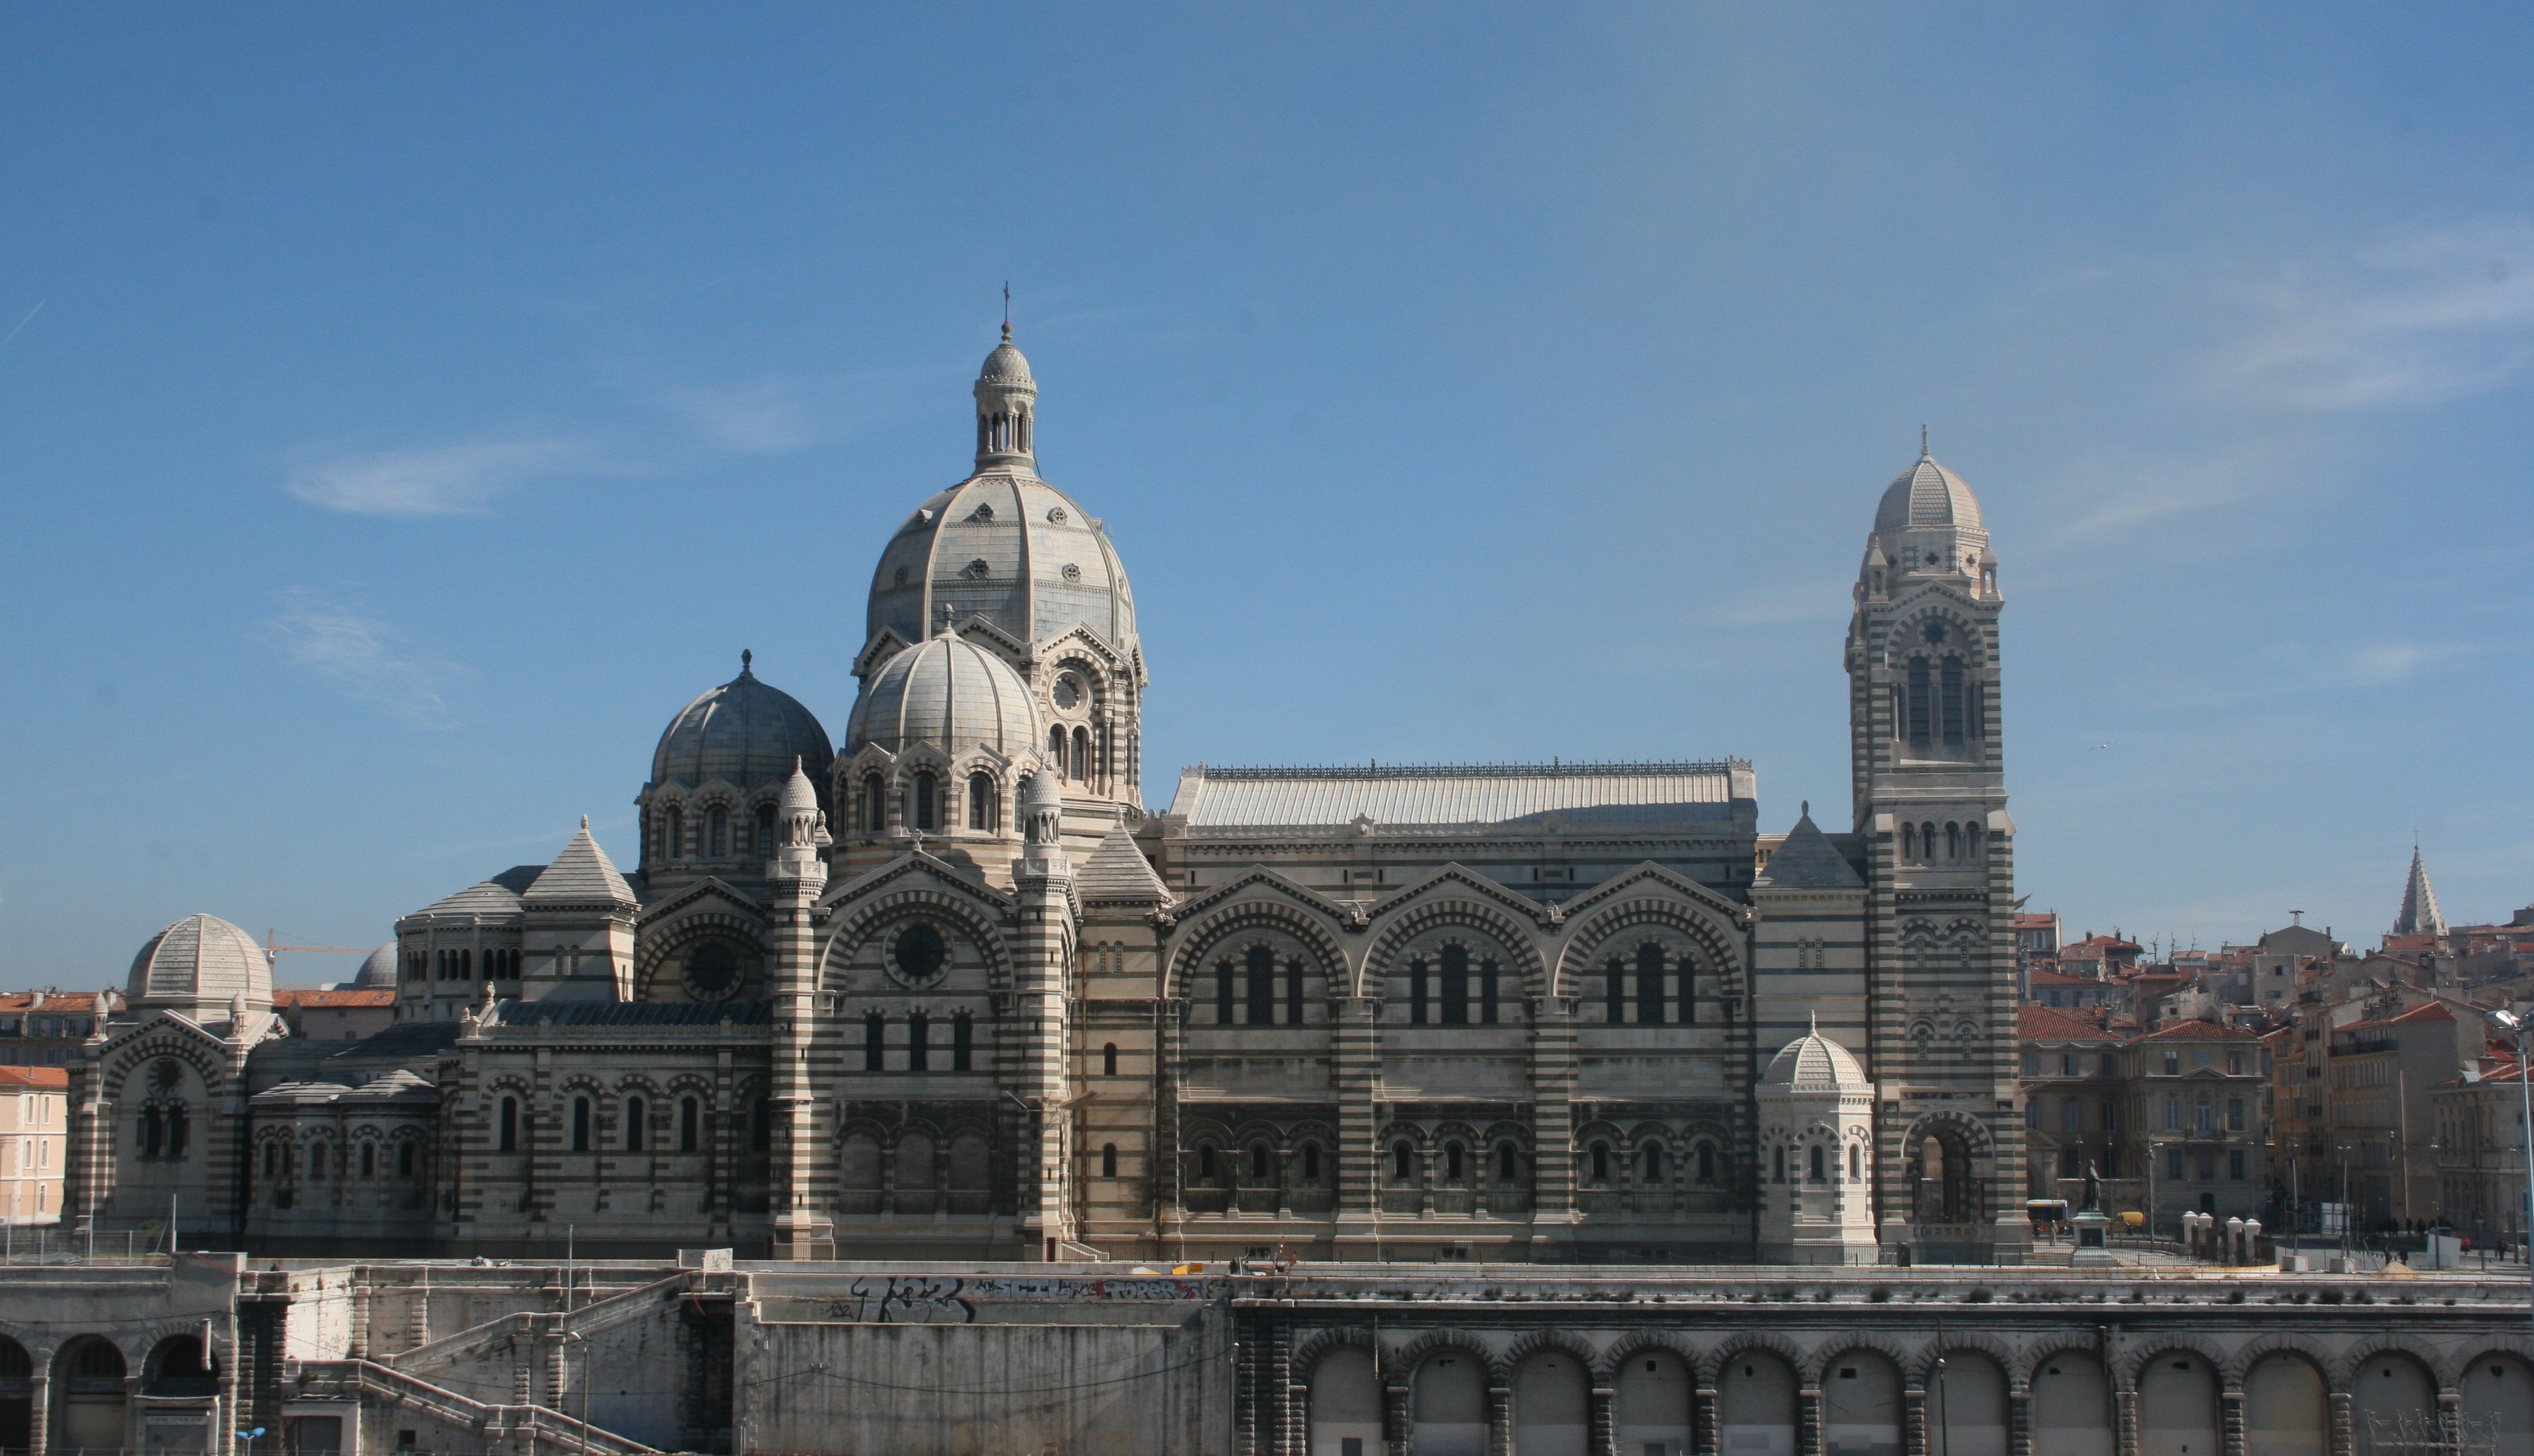
architecture, building, city, monument, cityscape, plaza, landmark, cathedral, place of worship, spire, basilica, marseille, tours, human settlement